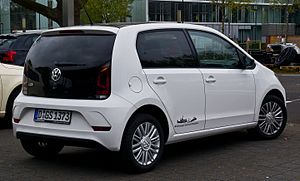
Volkswagen up! / Modelændringer
Volkswagen up! er en mikrobil fra Volkswagen. Den tilhører New Small Family-serien og er i Europa efterfølger for Volkswagen Fox. Produktionen startede i december 2011, og bilen kom på markedet i Tyskland den 3. december 2011 og i hele Europa i april 2012.